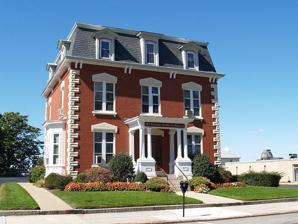
Building: David M. Anthony House (Fall River, Massachusetts)
Country: United States of America
Year built: 1875
Historic house in Massachusetts, United States For the similarly named house in Swansea, Massachusetts , see David M. Anthony House (Swansea, Massachusetts) . United States historic place David M. Anthony House U.S. National Register of Historic Places Show map of Massachusetts Show map of the United States Interactive map showing the location for David M. Anthony House Location 368 N. Main St., Fall River, Massachusetts Coordinates 41°42′25″N 71°9′18″W / 41.70694°N 71.15500°W / 41.70694; -71.15500 Built 1875 ( 1875 ) Architectural style Late Victorian, Second Empire MPS Fall River MRA NRHP reference No. 83000620 Added to NRHP February 16, 1983 The David M. Anthony House is a historic house located at 368 North Main Street in Fall River, Massachusetts .  Built in 1875 for a local businessman, it is one of the city's finest examples of Second Empire style. It was added to the National Register of Historic Places in 1983. Description and history The David M. Anthony House stands north of downtown Fall River, on the west side of North Main Street between Walnut and Locust Streets.  It is a 2 + 1 ⁄ 2 -story brick structure, three bays wide, with a mansard roof, stone corner quoining, and a bracketed cornice.  Paired windows are set in rectangular openings, with peaked gable lintels and bracketed sills.  The main entrance is sheltered by a porch with clustered columns mounted on square paneled blocks.  A polygonal window bay projects from the left side of the house. The house was built in 1875, and is one of the city's finest examples of Second Empire architecture .   It was built for David Anthony, a partner in a supply firm, and may have been built by his wife's uncle, who owned a local construction firm.  The use of brick in residential construction is unusual for the period in Fall River, indicating a house of some importance.  The house originally also featured a cupola and iron cresting on the roof, but these details have been lost, as has a similarly styled carriage house.  Between 1916 and 1940 it was occupied by the Knights of Columbus . It was later sold to the Roman Catholic Diocese of Fall River . See also David M. Anthony House (Swansea, Massachusetts) National Register of Historic Places listings in Fall River, Massachusetts List of historic houses in Massachusetts References